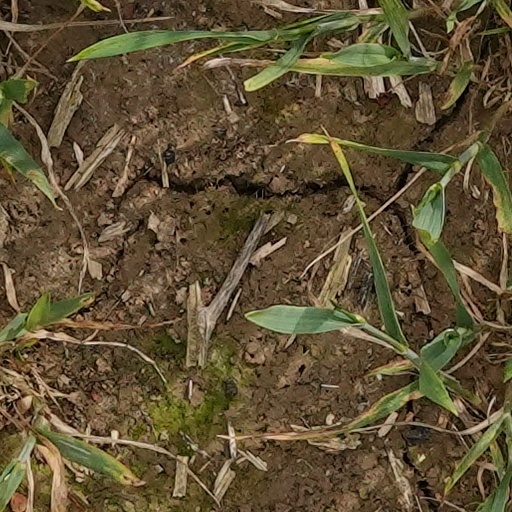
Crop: wheat